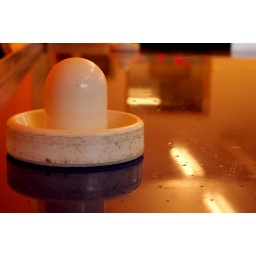
they had beer in their Coke machine and an air hockey table on the side.